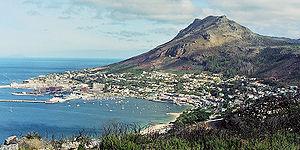
Simon's Town, est une ville et une base navale située en Afrique du Sud dans la province du Cap-Occidental. Baptisée en l'honneur du gouverneur Simon van der Stel, elle est juchée sur les rives de False Bay, au sud-est du Cap au bord de l'océan Atlantique.